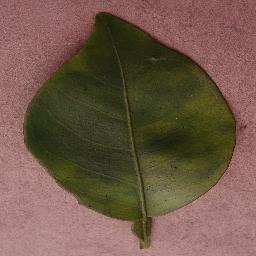
Label: Orange___Haunglongbing_(Citrus_greening)